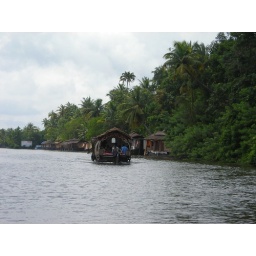
boat ride in the bird sanctuary, 50 km from Cochin on the way to Thekkady